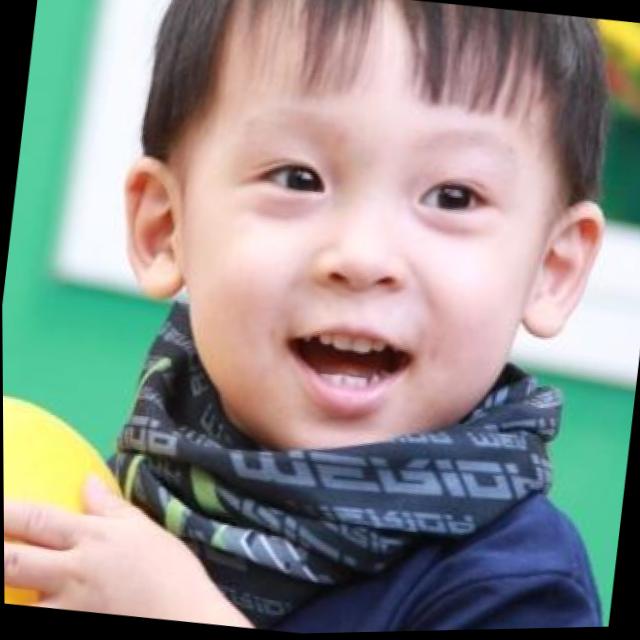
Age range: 0-12